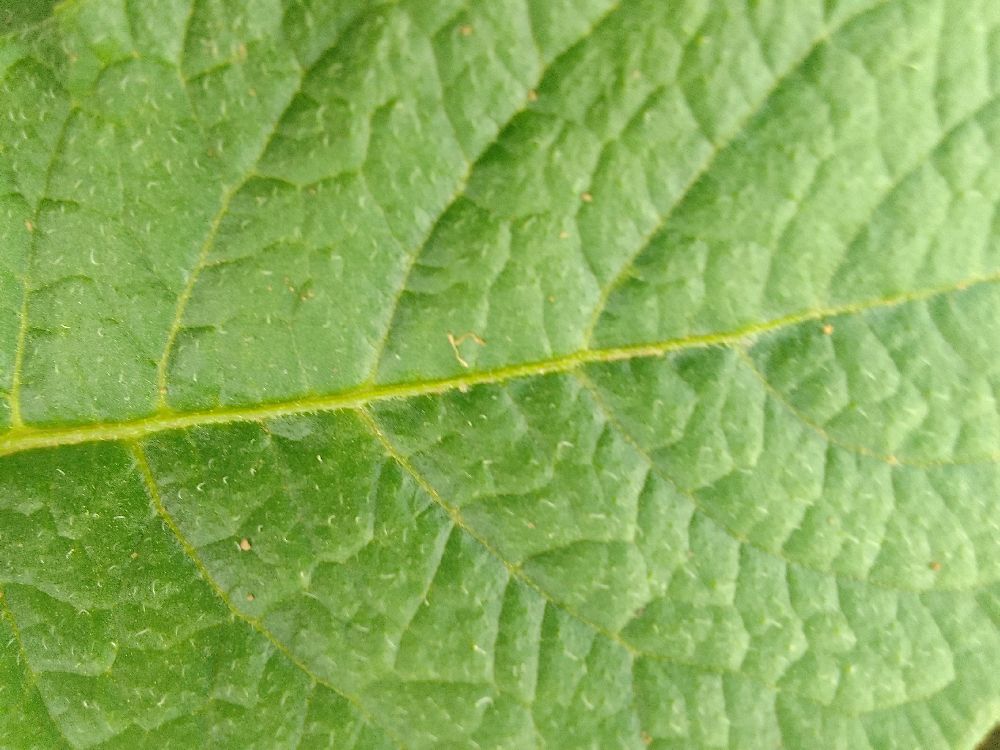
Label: Healthy